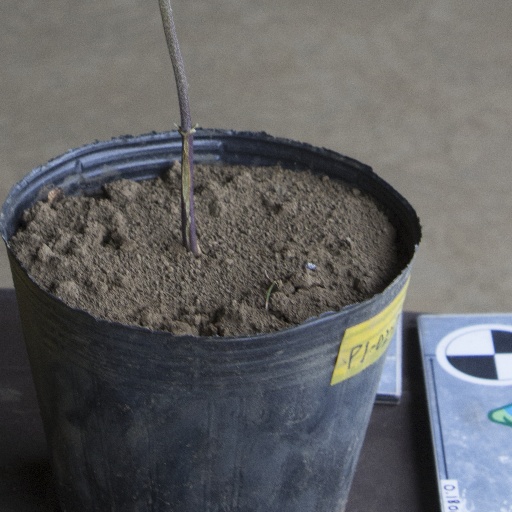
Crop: soybean